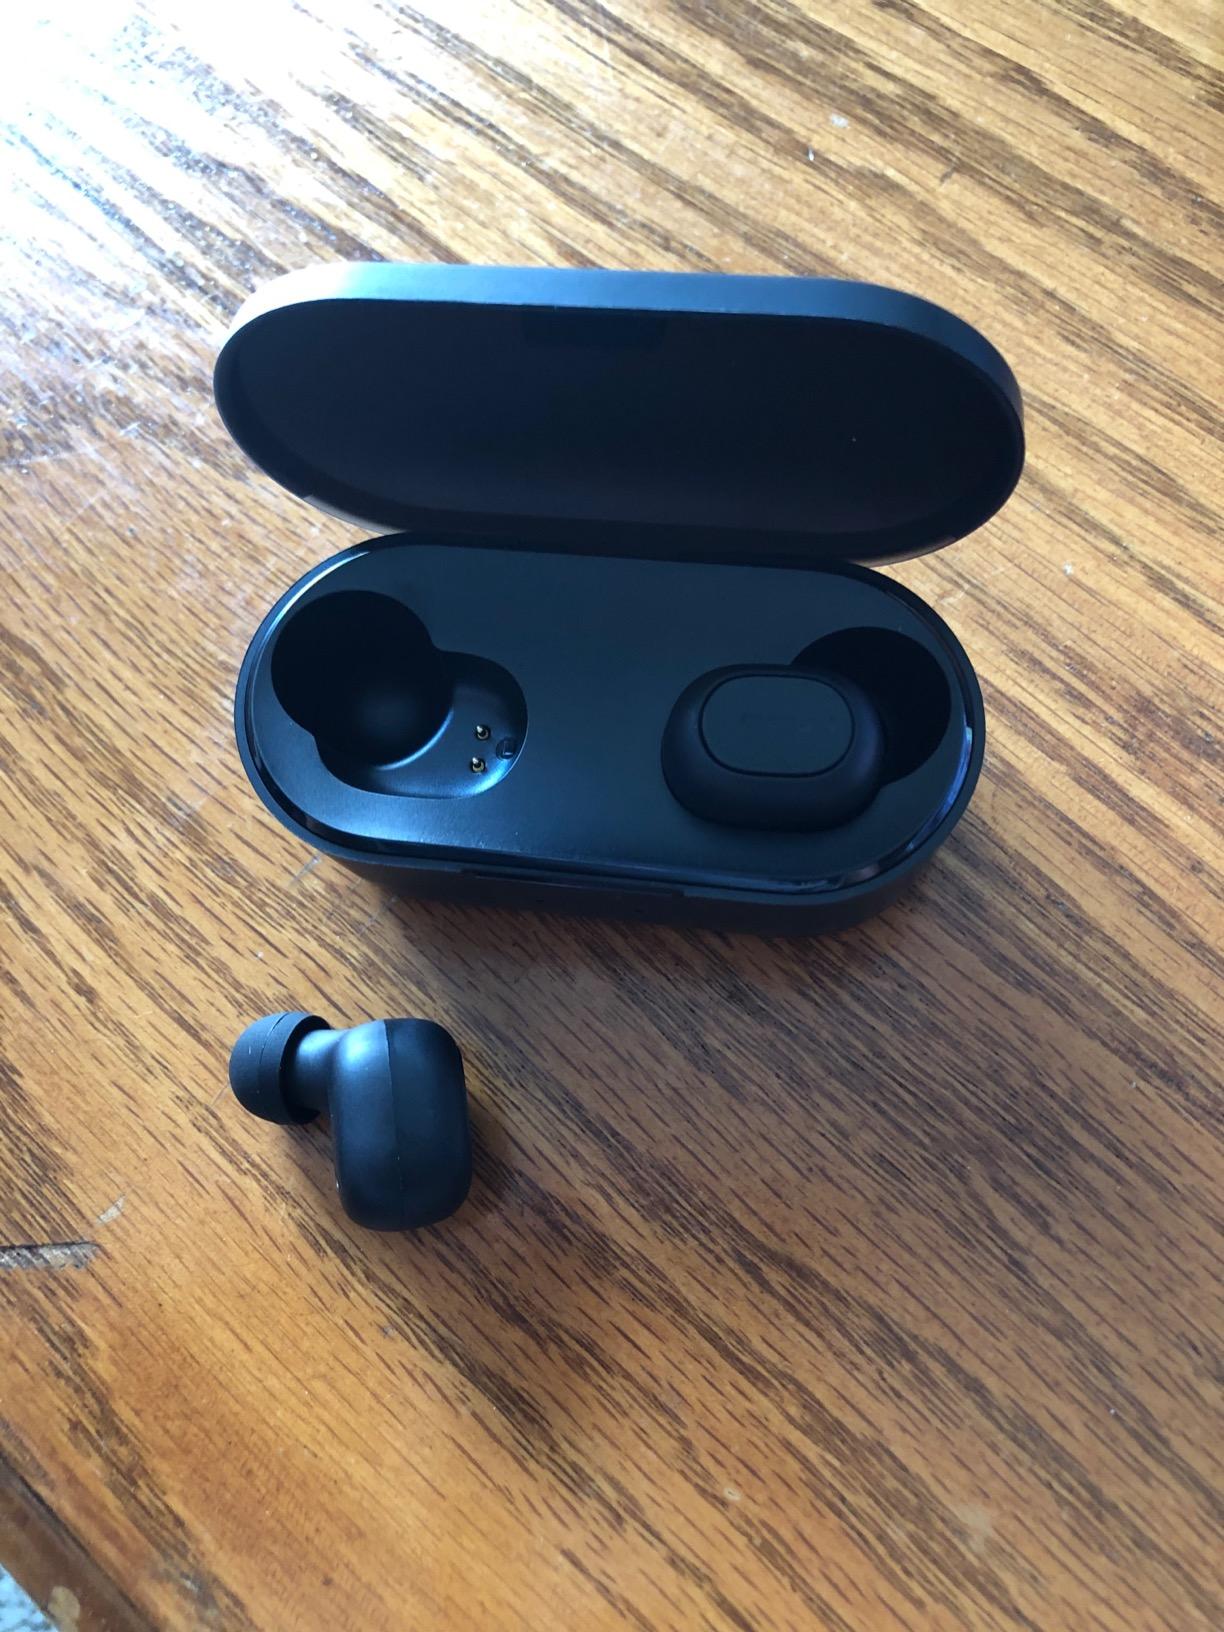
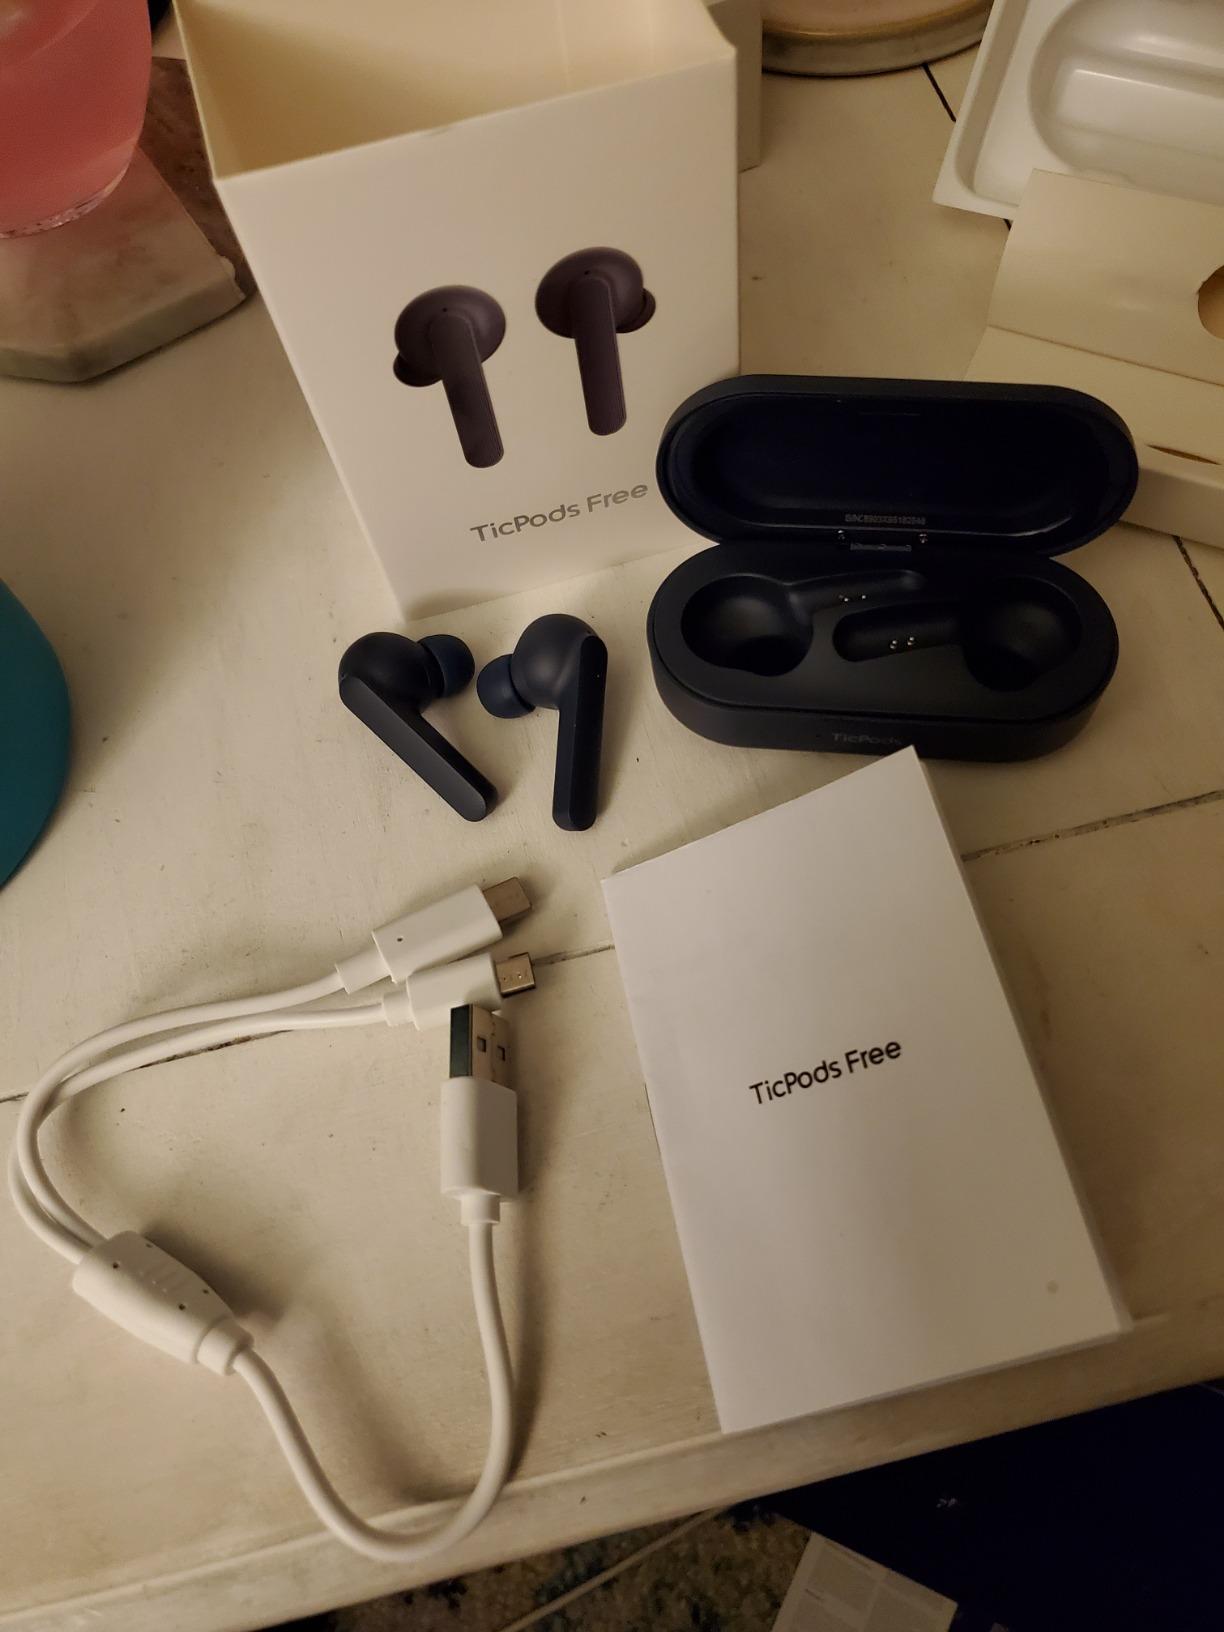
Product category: earbuds
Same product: no